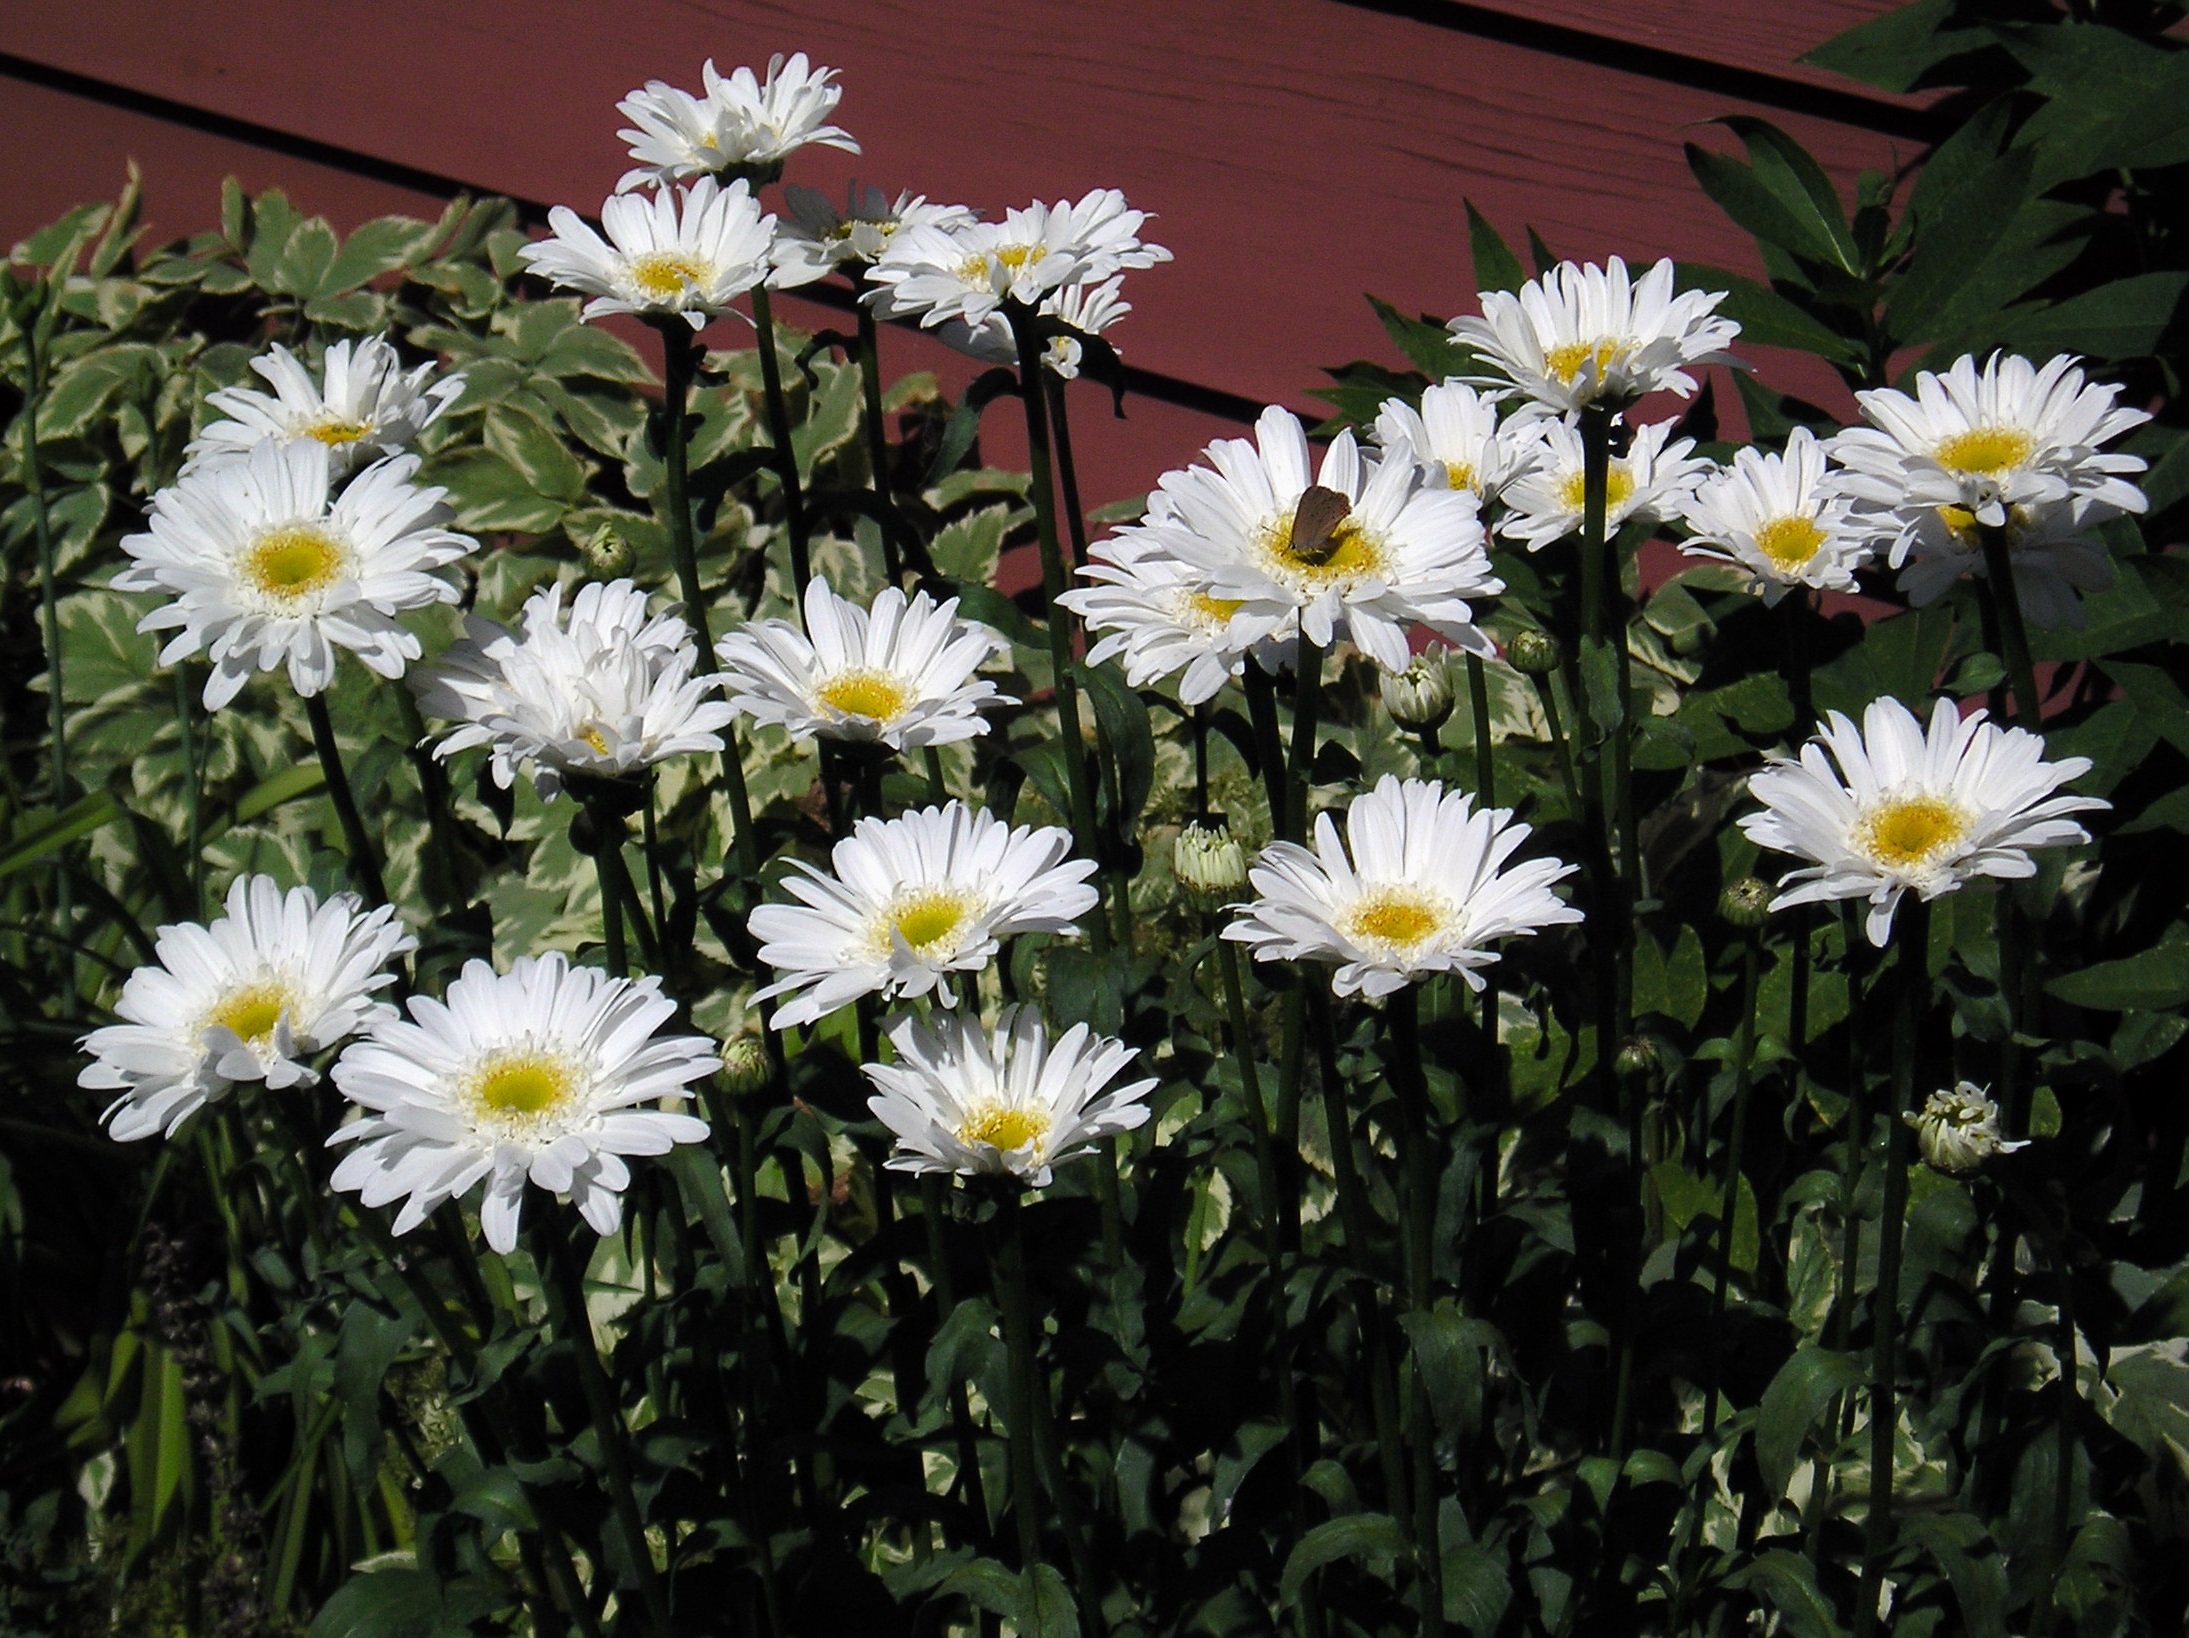
nature, group, plant, white, stem, sunlight, flower, petal, summer, daisy, spring, weather, botany, flora, season, plants, wildflower, outdoors, candid, petals, beauty, organic, beauty in nature, greens, flowering plant, daisy family, oxeye daisy, annual plant, land plant, marguerite daisy